Swedish Rhapsody (numbers station)

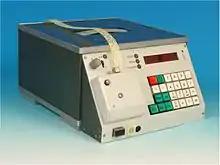
The Sprach-Morse Generator, the machine mistaken for a young girl speaking in German

Swedish Rhapsody was a Polish numbers station, operated by the Ministry of Public Security (later Office of State Protection and Foreign Intelligence Agency) that used AM broadcasting and operated between the late 1950s and 1998. It was used to send coded messages to intelligence agents in the Western Bloc. It is notable for its use of what was once believed to be the voice of a young girl speaking in German, only revealed to be that of a special machine used by the East German State Security Service known as the "Sprach-Morse-Generator".